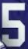
Number: 5